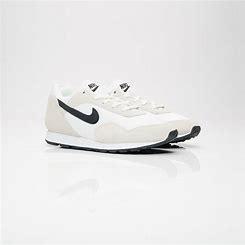
Brand: Nike
Model: Outburst